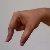
The image shows a hand gesture representing the letter 'Q' in Indian Sign Language.